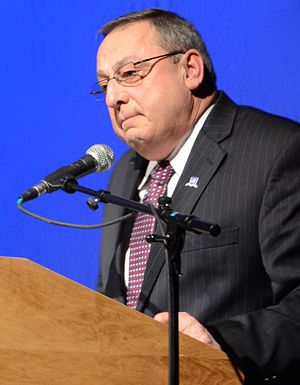
Paul LePage
Paul LePage i januar 2011. (foto: Matt Gagnon)
Paul Richard LePage er en amerikansk politiker. Han var den 74. guvernør for den amerikanske delstat Maine fra 2011 indtil 2019. Fra 2003 til 2011 var LePage borgmester i Waterville. Han er medlem af det Republikanske parti.